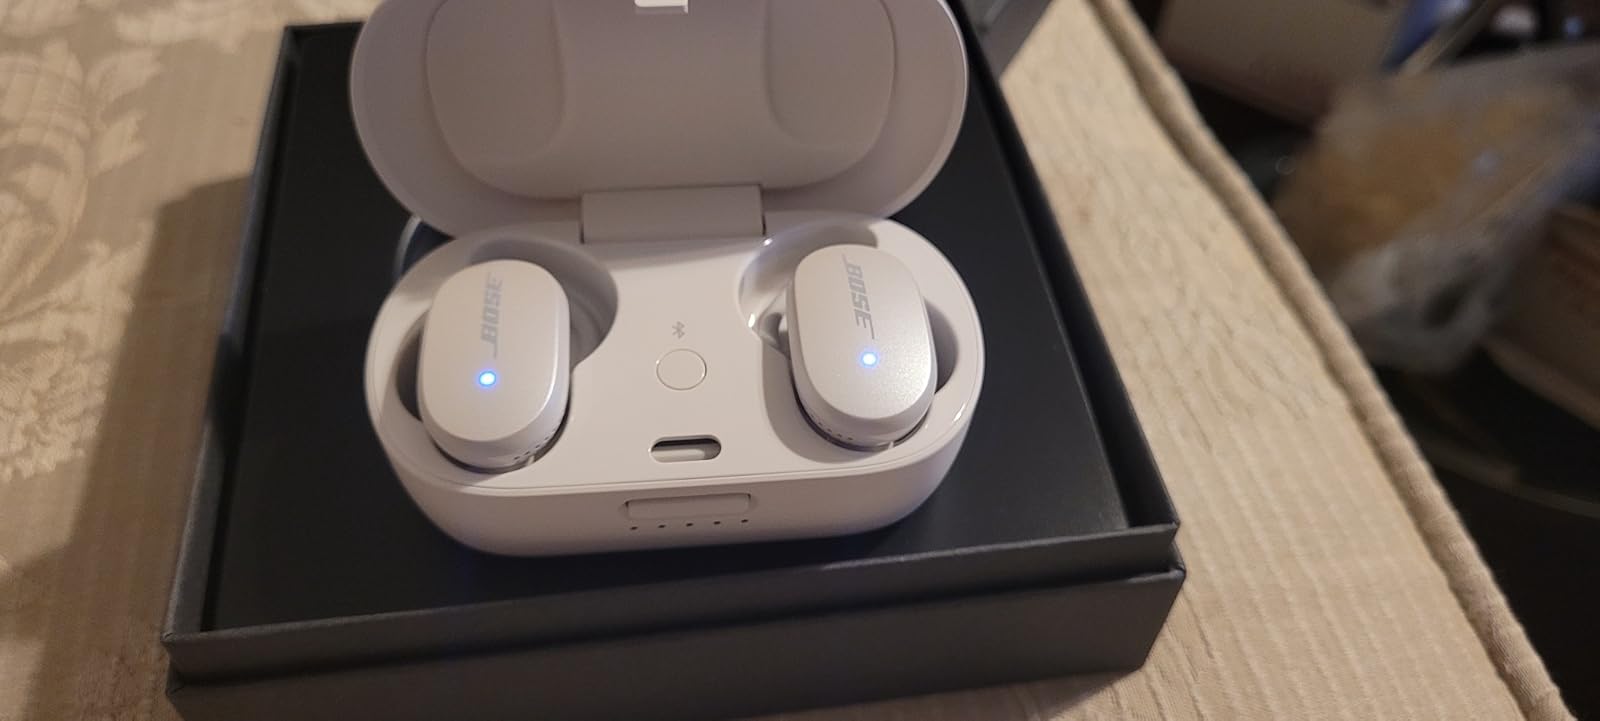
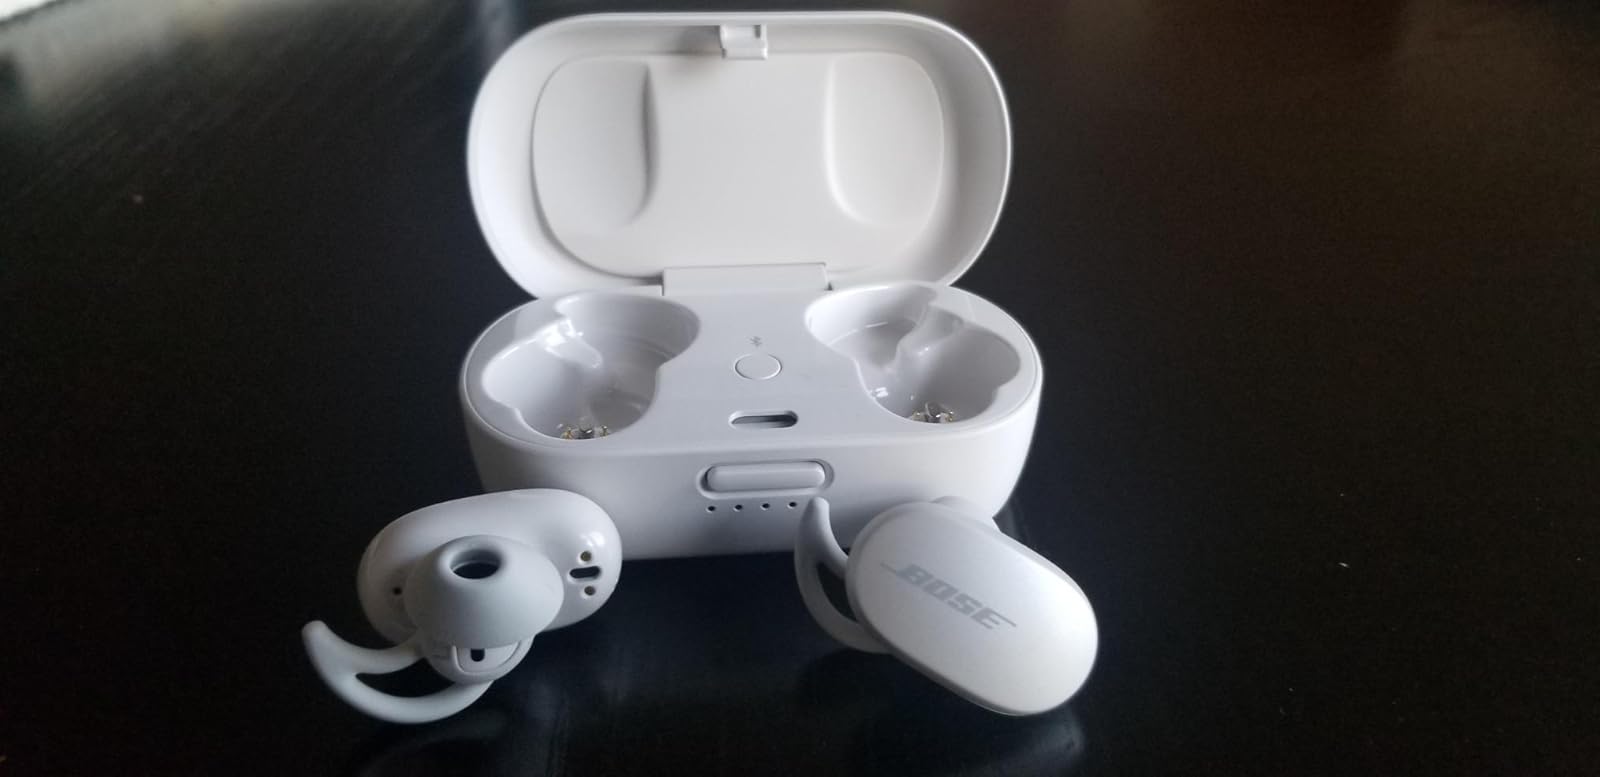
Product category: earbuds
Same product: yes